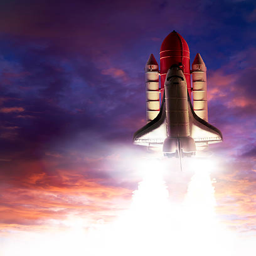
space shuttle taking off into the sunset